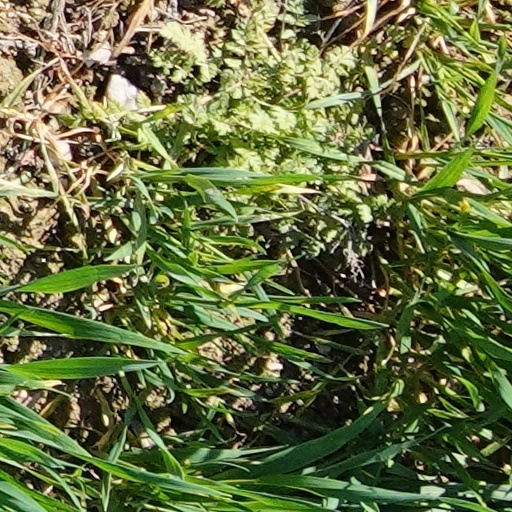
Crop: wheat